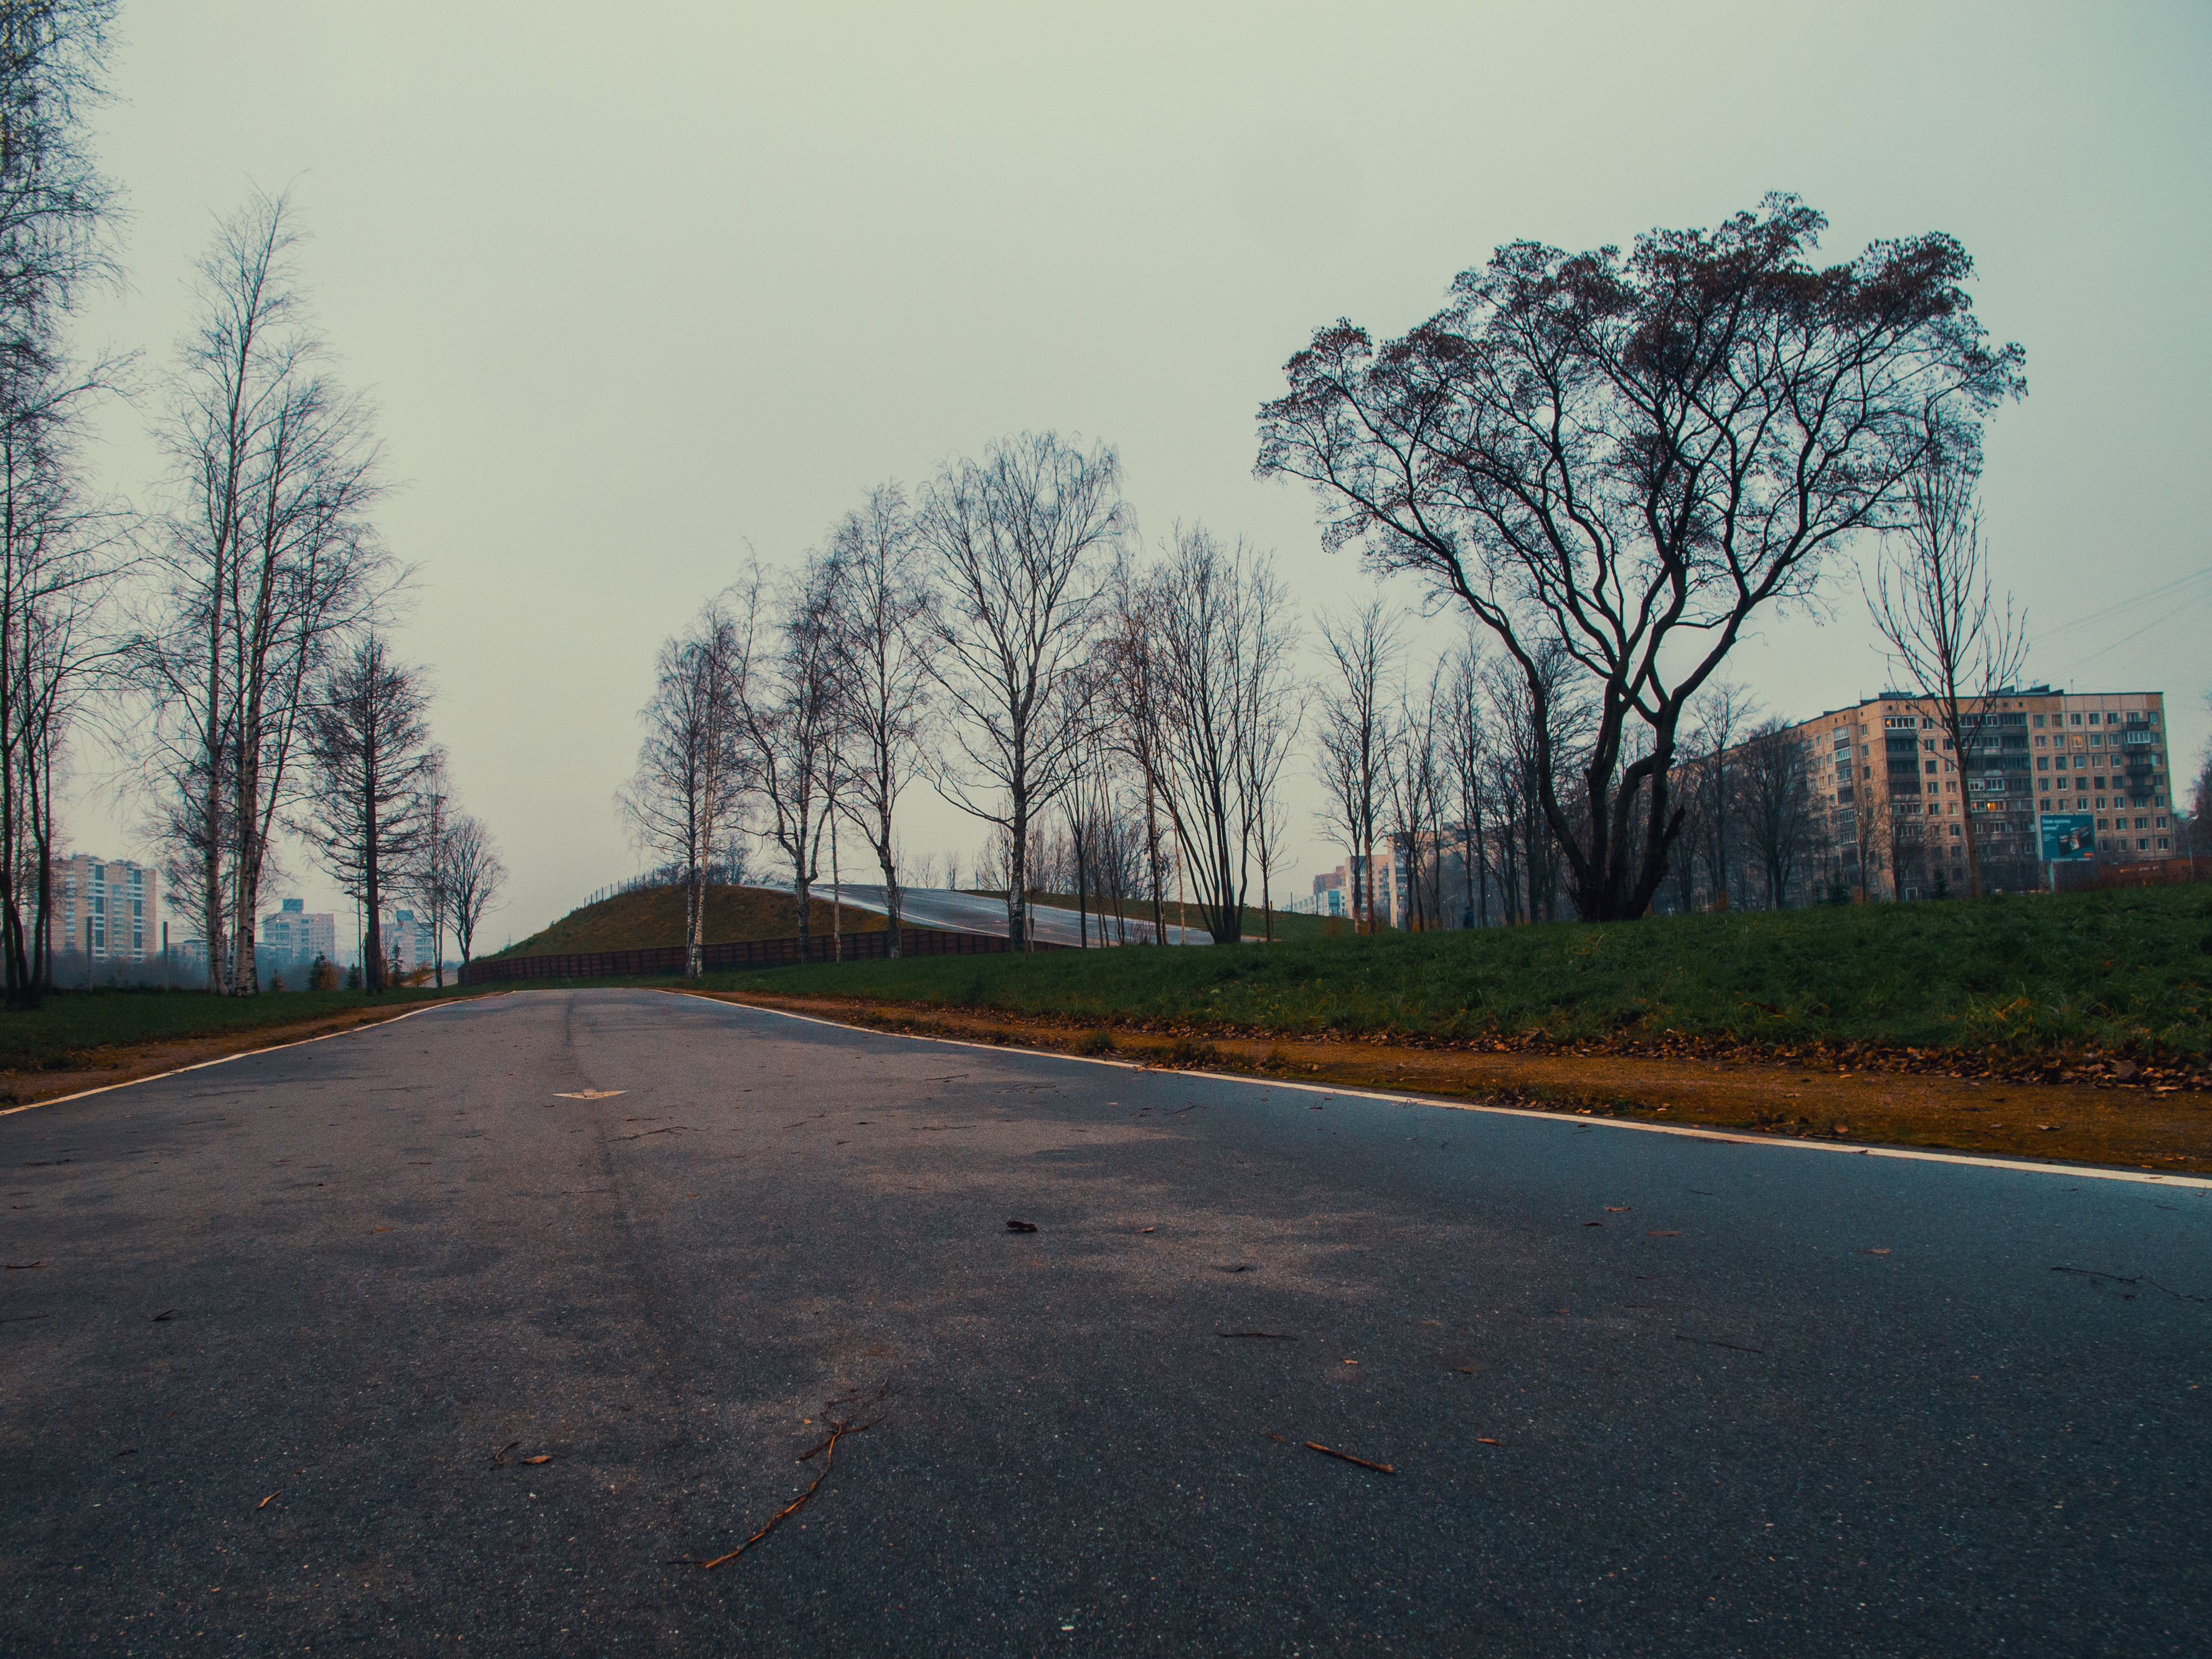
image, road, asphalt, tree, atmospheric phenomenon, natural landscape, sky, road surface, infrastructure, morning, thoroughfare, line, woody plant, lane, tar, highway, plant, land lot, landscape, nonbuilding structure, residential area, winter